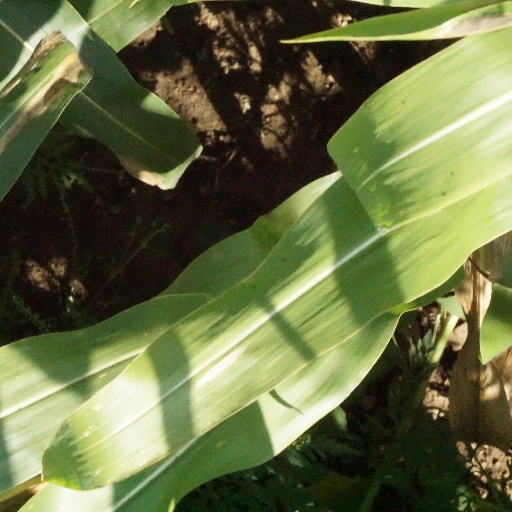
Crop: maize; corn